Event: Nepal Earthquake
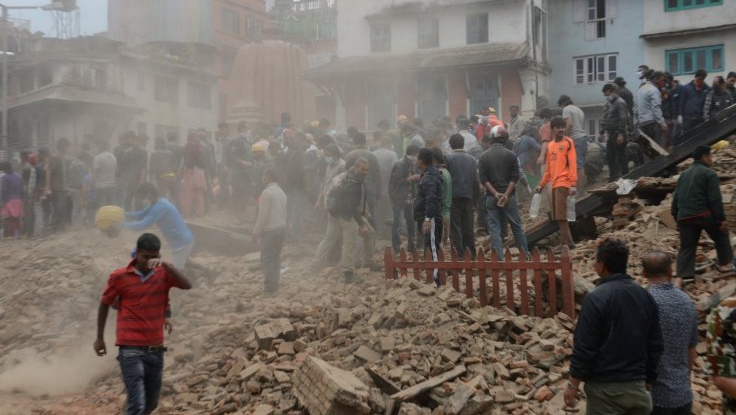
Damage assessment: damage